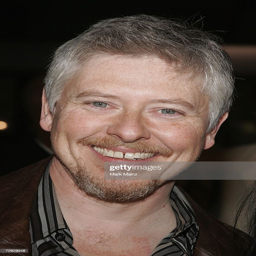
comedian attends the premiere of crime fiction film .